James Kelcourse

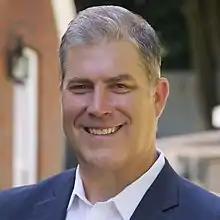

James Kelcourse is a member of the Massachusetts Parole Board. Kelcourse was previously a member of the Massachusetts House of Representatives. A resident of Amesbury, Massachusetts, he was elected as a Republican to represent the 1st Essex district. Kelcourse, a former Amesbury city councillor, defeated Newburyport city councillor Ed Cameron in a very close election. He was declared the victor by 12 votes after a month-long recount. He was re-elected in 2016, 2018, and 2020. Kelcourse served the cities of Newburyport and Amesbury and the town of Salisbury for 4 terms in the House of Representatives.